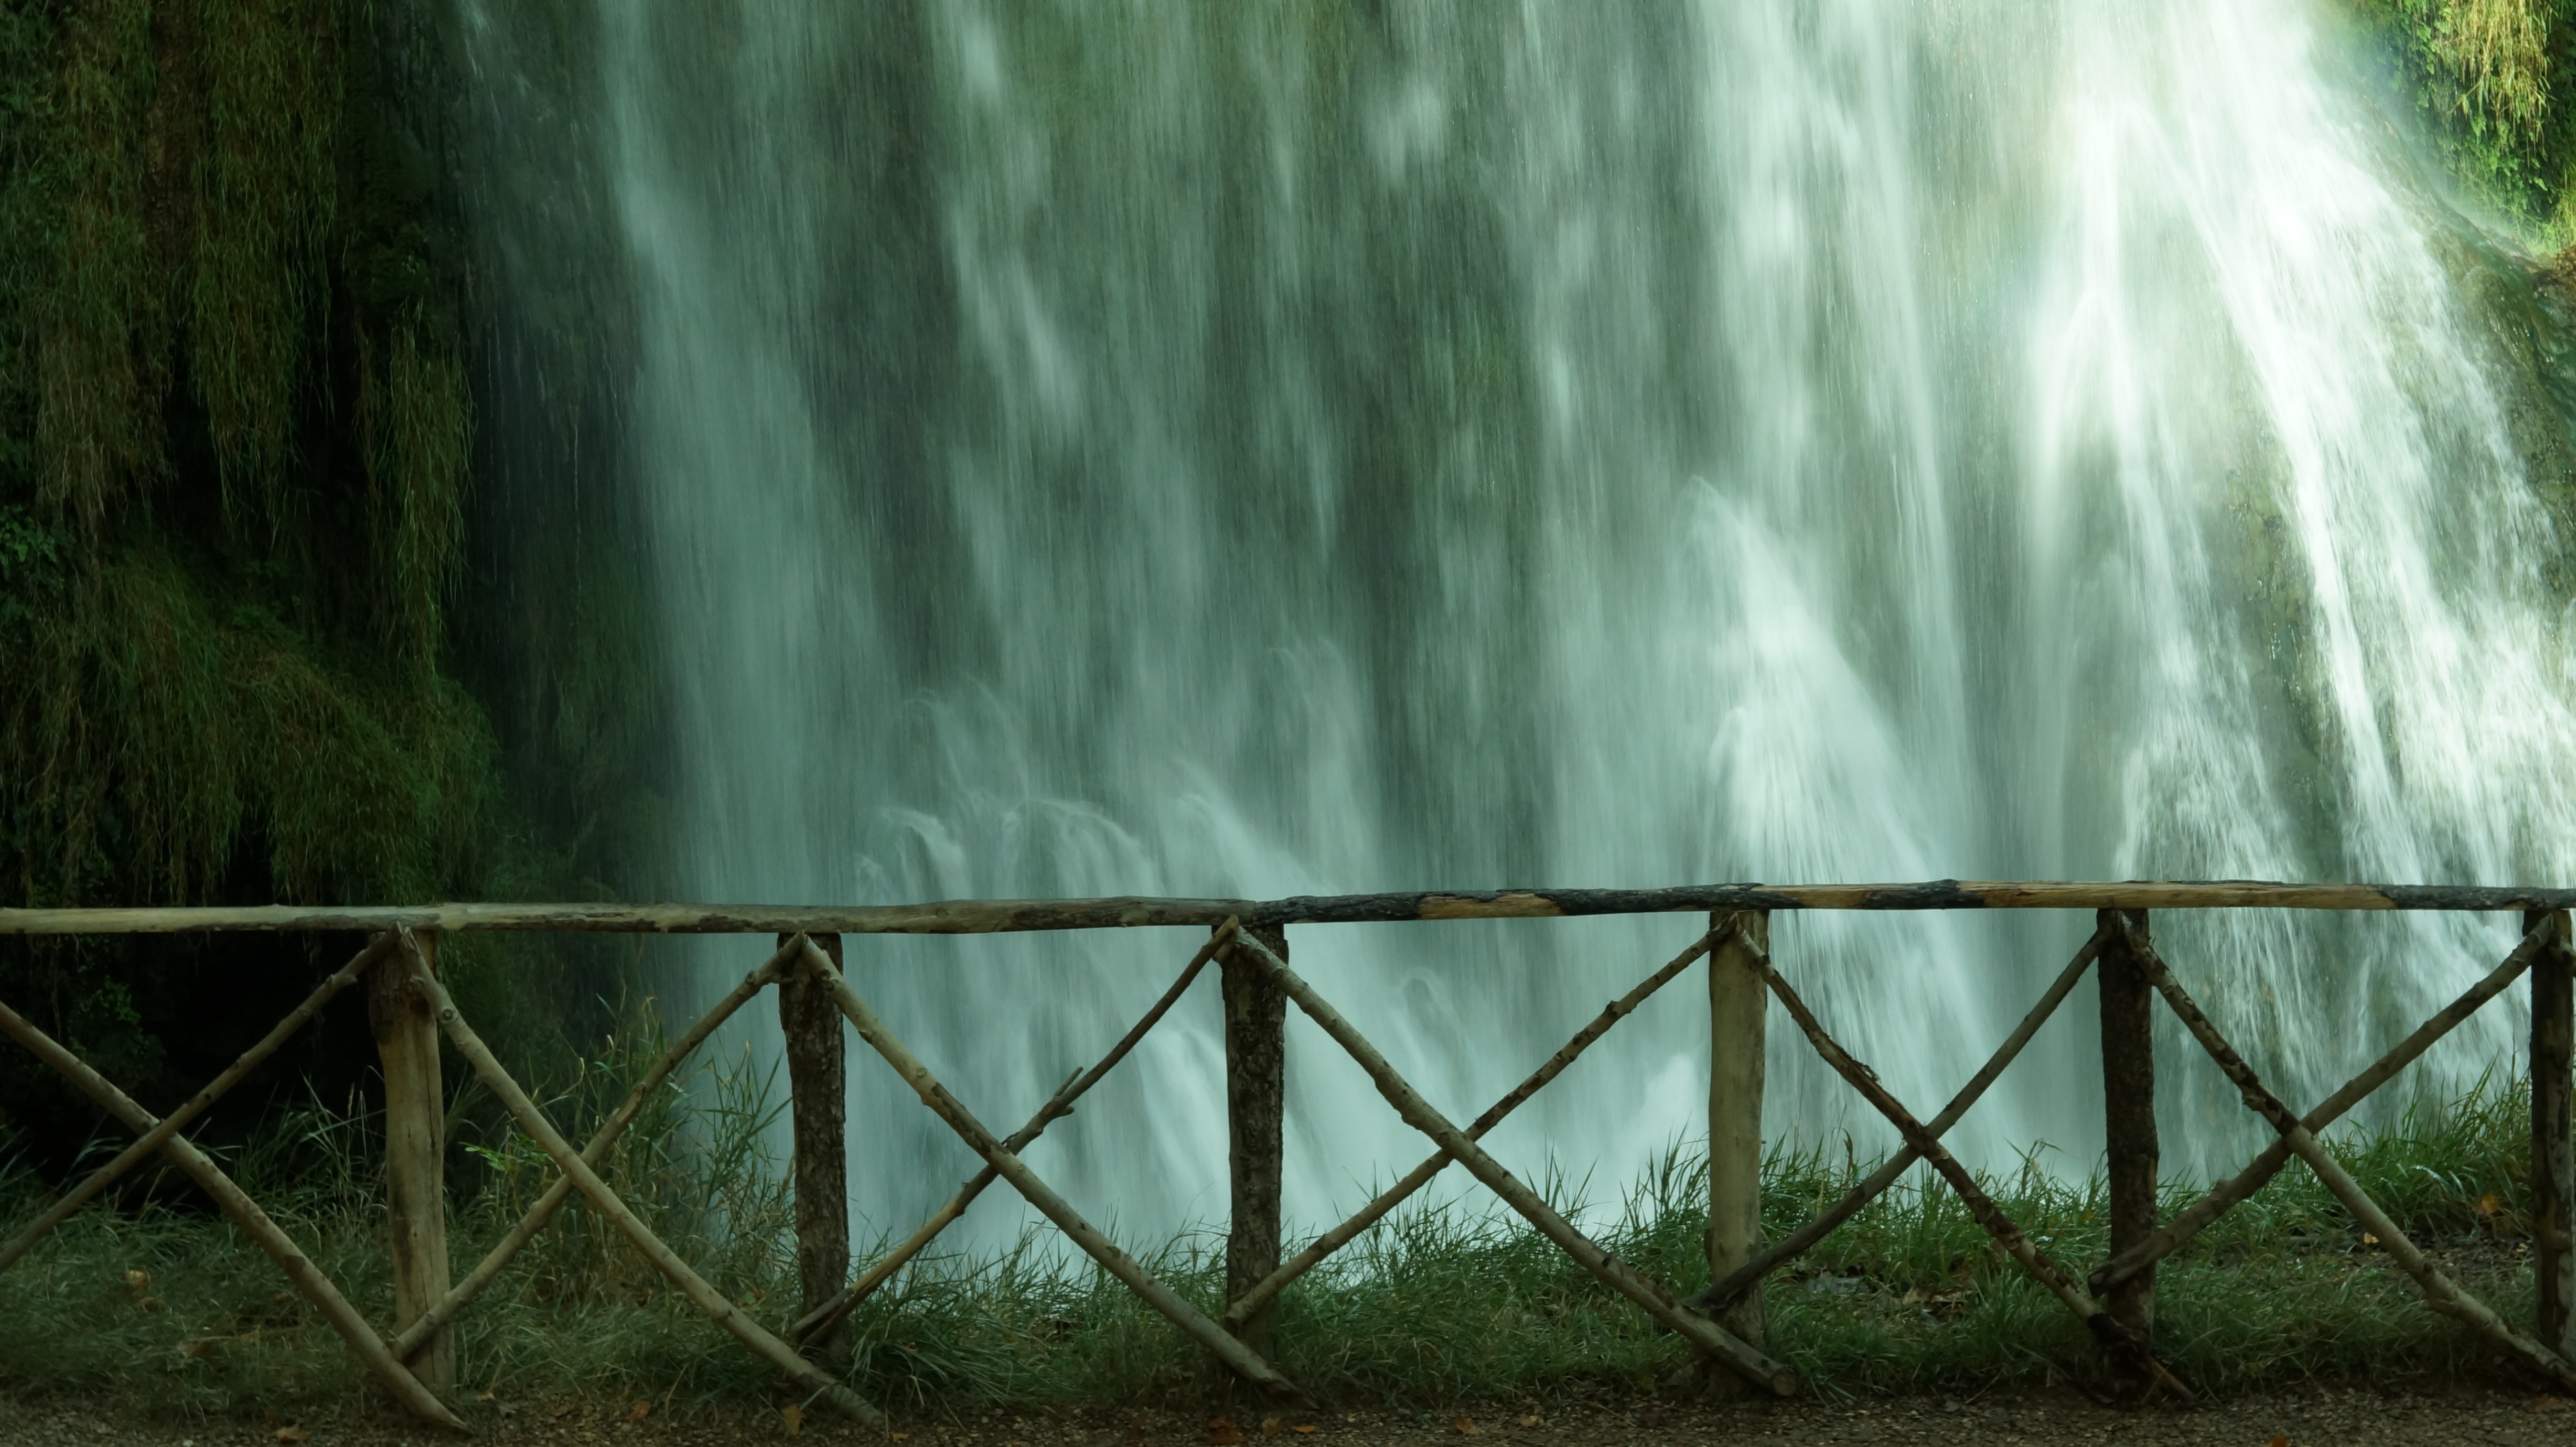
landscape, tree, water, nature, forest, grass, waterfall, mist, sunlight, morning, leaf, river, stream, green, reflection, jungle, autumn, body of water, woodland, habitat, water feature, river stone monastery, natural environment, atmospheric phenomenon